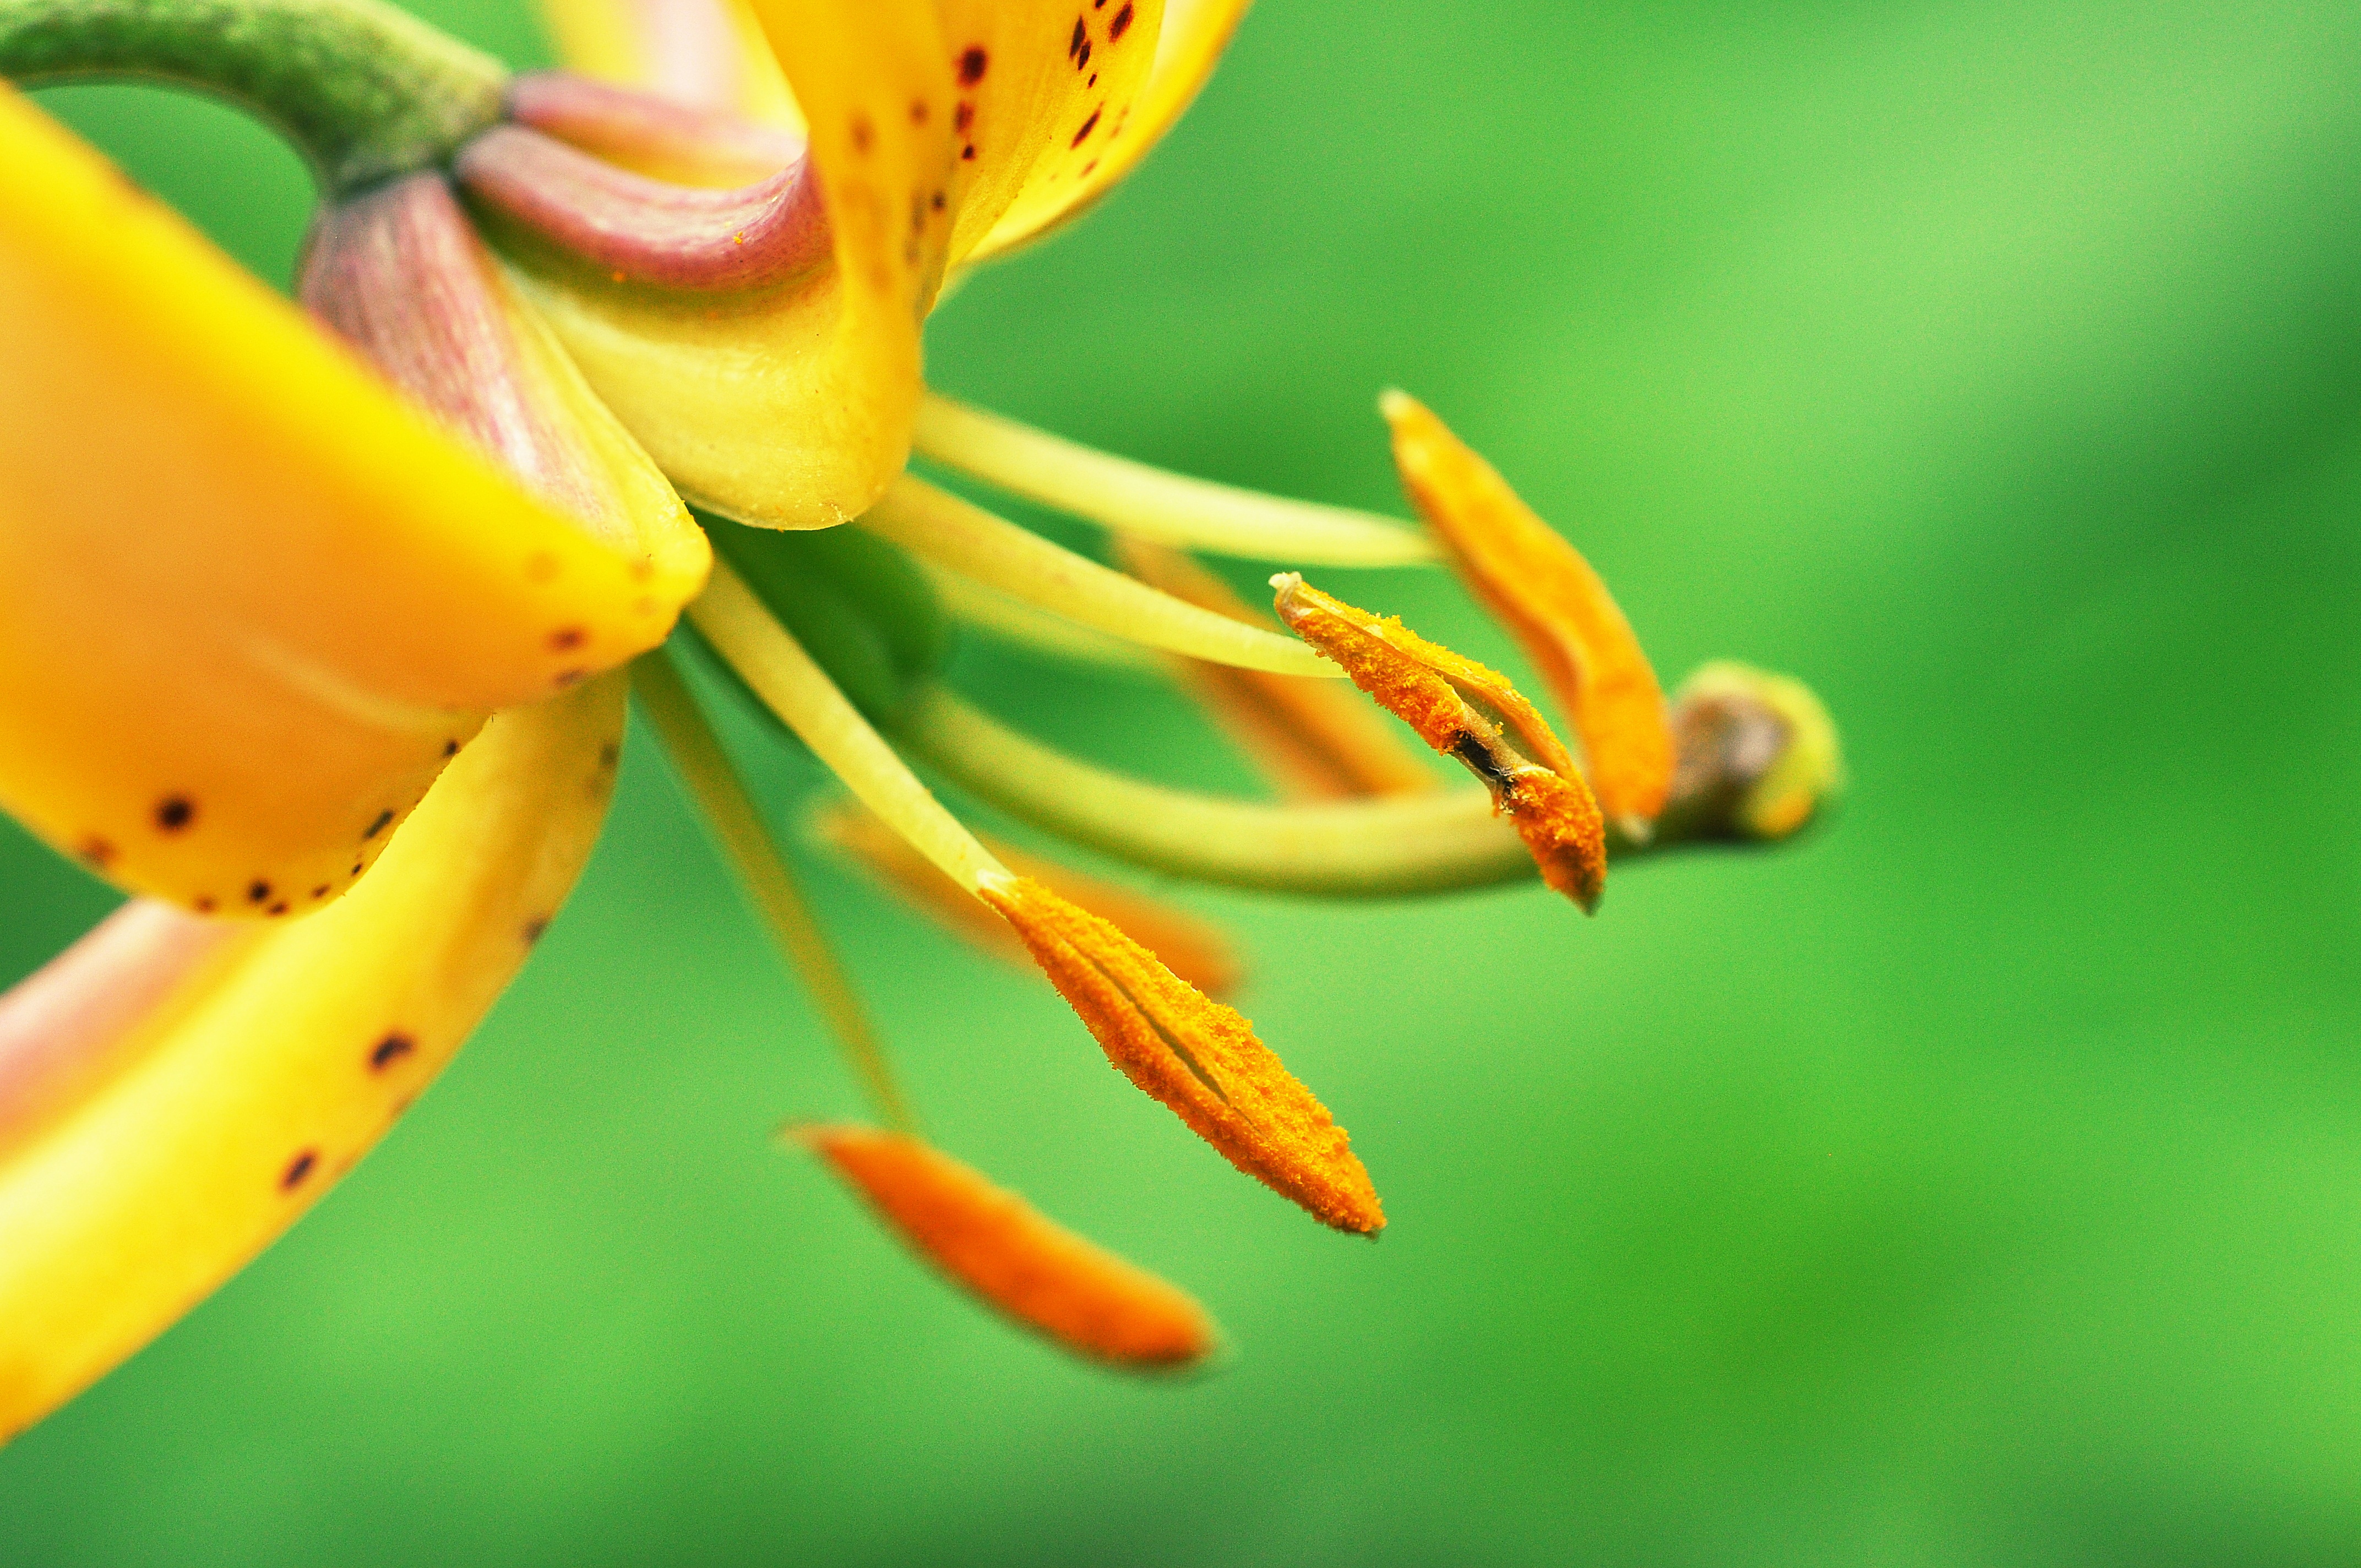
nature, branch, blossom, plant, photography, leaf, flower, petal, bloom, pollen, green, produce, macro, botany, yellow, flora, wildflower, close up, shrub, stamen, nectar, macro photography, flowering plant, hd wallpaper, plant stem, land plant